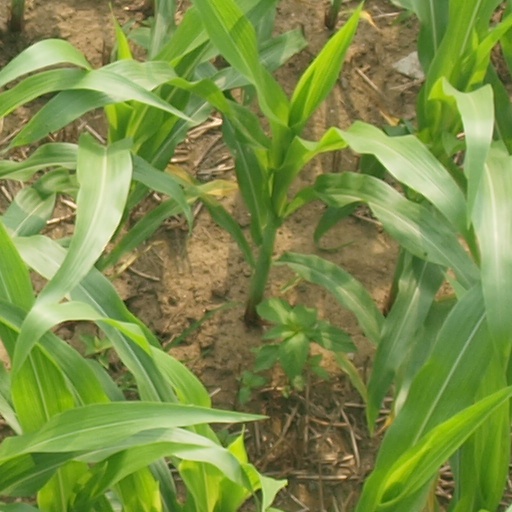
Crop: maize; corn